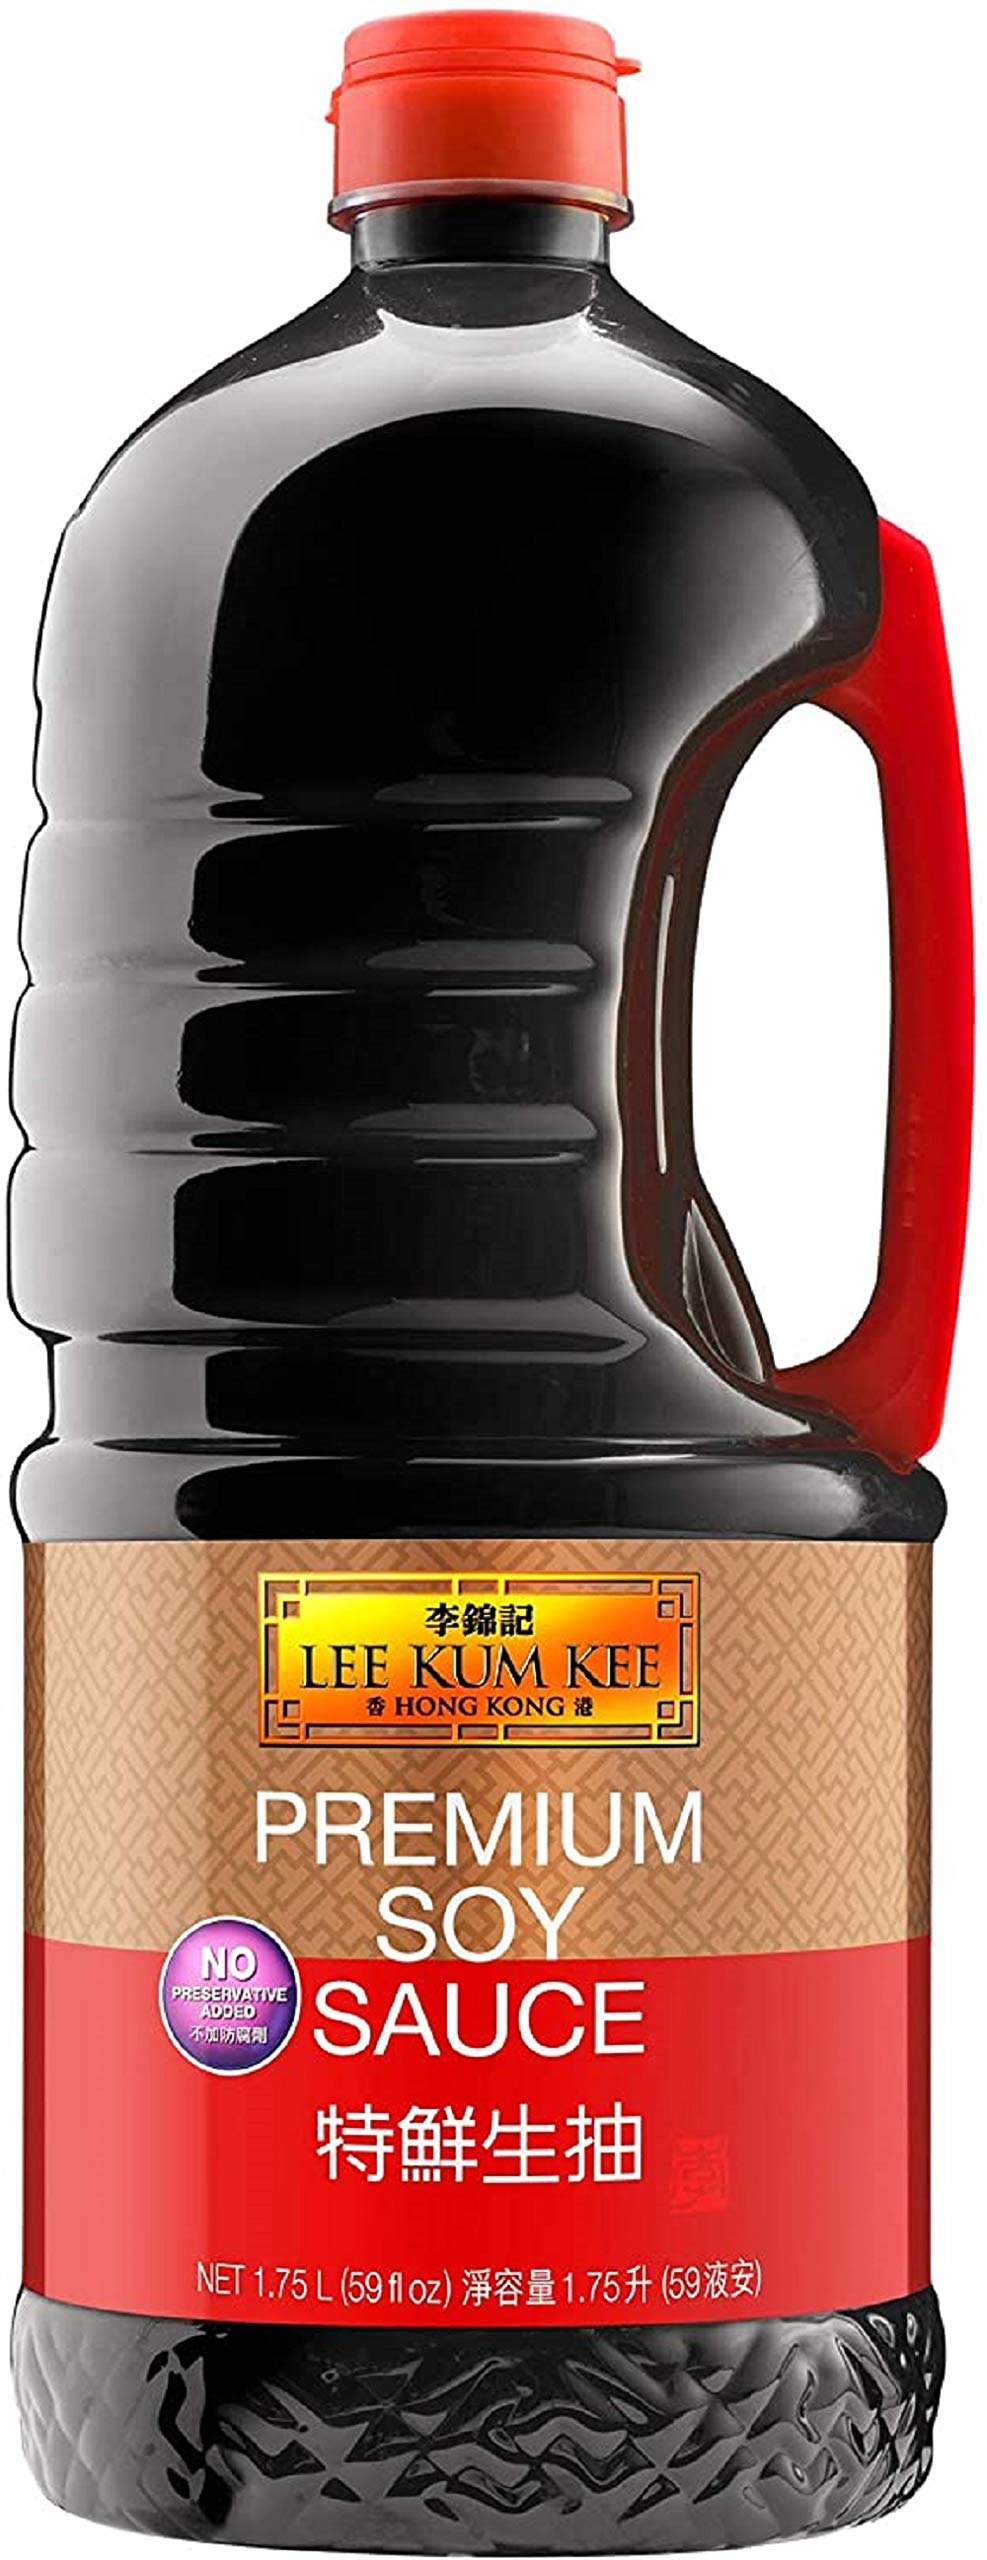
Item Name: Lee Kum Kee PREMIUM SOY SAUCE FAMILY PACK 59 fl oz each Bottle (2 PACK)
Bullet Point: LKK PREMIUM SOY SAUCE FAMILY PACK 59 fl oz each Bottle
Product Description: This Soy sauce is made from soybeans that were not genetically engineered Lee Kum Kee Premium Soy Sauce is made from soybeans and wheat flour. It is brewed according to traditional and natural methods. Lee Kum Kee premium Soy Sauce has a rich soy flavor, color and aroma which will delicately enhance the taste of any dish
Value: 118.0
Unit: Fl Oz

Price: 28.49